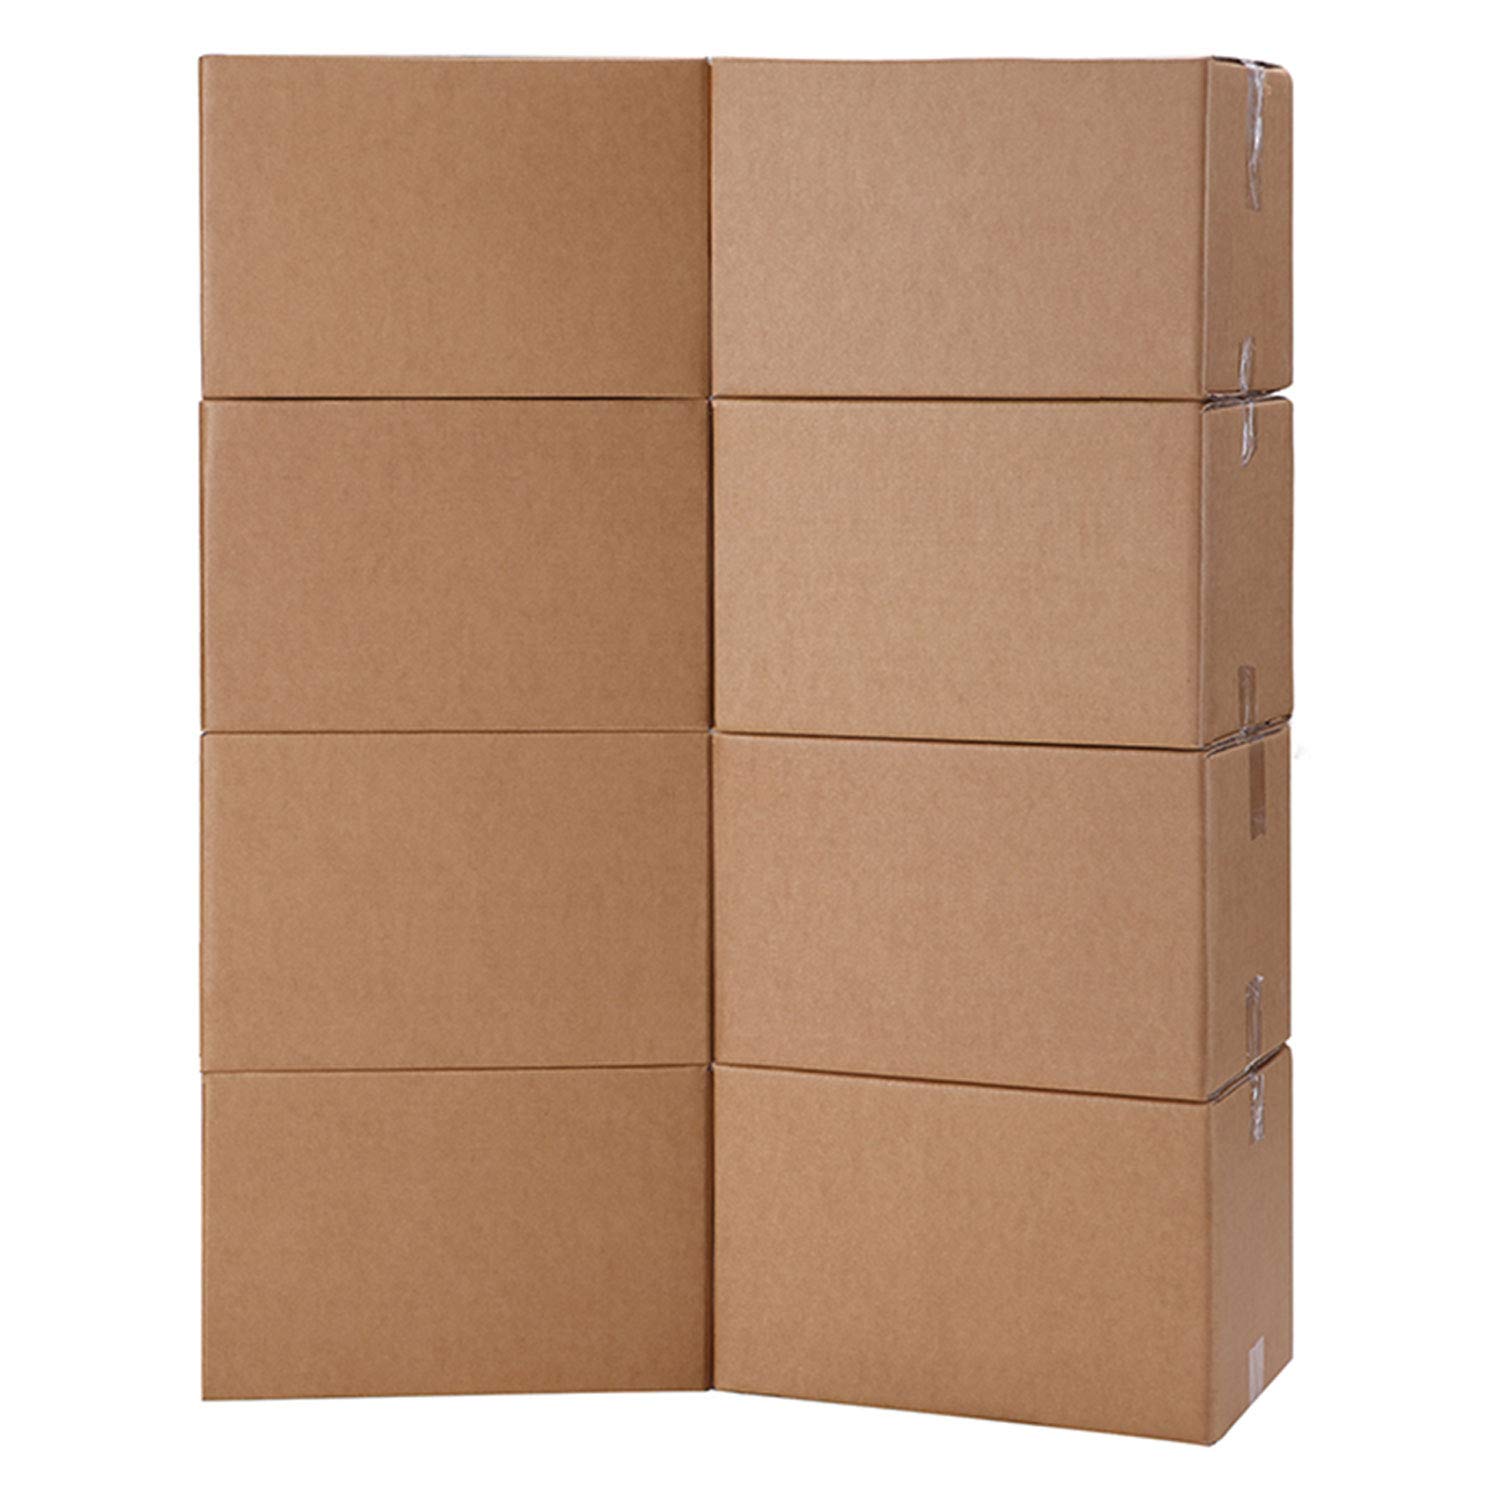
Label: cardboard